Gotipua

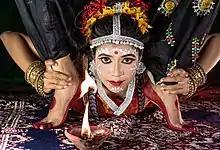
Gotipua performance

An interesting part of Gotipua is "Bandha Nrutya", the presentation of acrobatic yogic postures (referring to mythological scenes from the life of Krishna) similar to visual presentations by the pattachitra artists of Orissa. The difficult and intricate poses (requiring suppleness of limb) are known as "bandha" ("acrobatic" in the Odia language). To perform this dance, boys need to start learning it at the age of five or six. Musical accompaniment is provided by the "mardala" (a two-headed drum, a percussion instrument in Orissa), "gini" (small cymbals), harmonium, violin, bansuri and one or two vocalists.